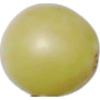
Label: Grape White 2